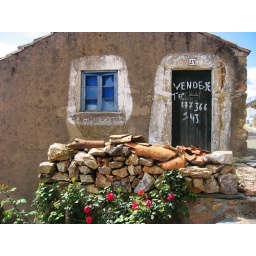
half way up a very steep hill on my bike and I saw this house... I stopped in my tracks!